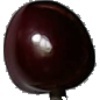
Label: cherry